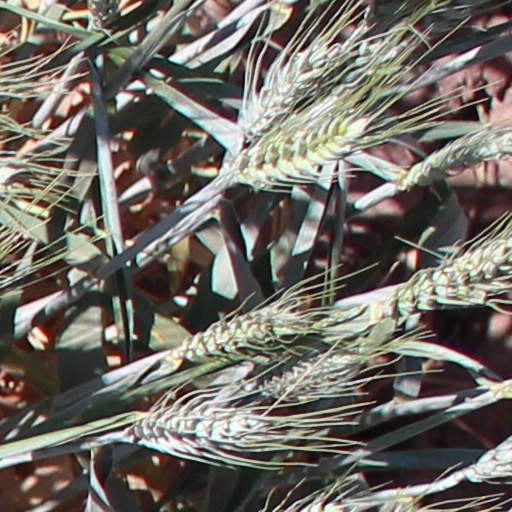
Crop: wheat